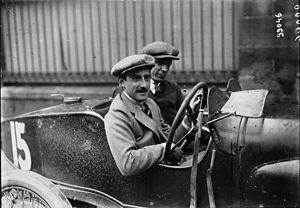
Le comte Louis Zborowski était un pilote automobile britannique d'origine polonaise, fils de William Eliot Morris Zborowski comte de Montsaulvain, né dans le New Jersey et lui-même pilote Mercedes, et membre de la Famille Astor par sa mère, décédée en 1911 laissant Louis orphelin à 16 ans.